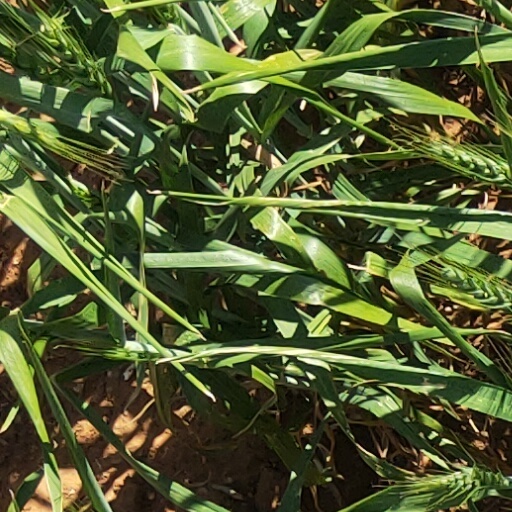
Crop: wheat